Eden Shand

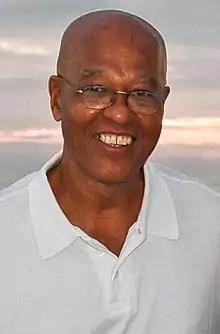
Shand in 2007

Eden Arthur Shand (14 September 1939 – 20 January 2021) was a Trinidadian environmentalist and politician. He worked toward establishing environmental standards in Trinidad and Tobago.